Curtain wall (architecture)

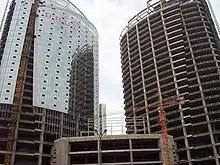
A building project in Wuhan, China, demonstrating the relationship between the inner load-bearing structure and an exterior glass curtain wall

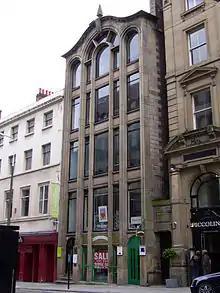
16 Cook Street, Liverpool, 1866. Extensive use is made of floor-to-ceiling glass, enabling light to penetrate deeper into the building, thus maximizing floor space.

A curtain wall is an exterior covering of a building in which the outer walls are non-structural, instead serving to protect the interior of the building from the elements. Because the curtain wall façade carries no structural load beyond its own dead load weight, it can be made of lightweight materials. The wall transfers lateral wind loads upon it to the main building structure through connections at floors or columns of the building.